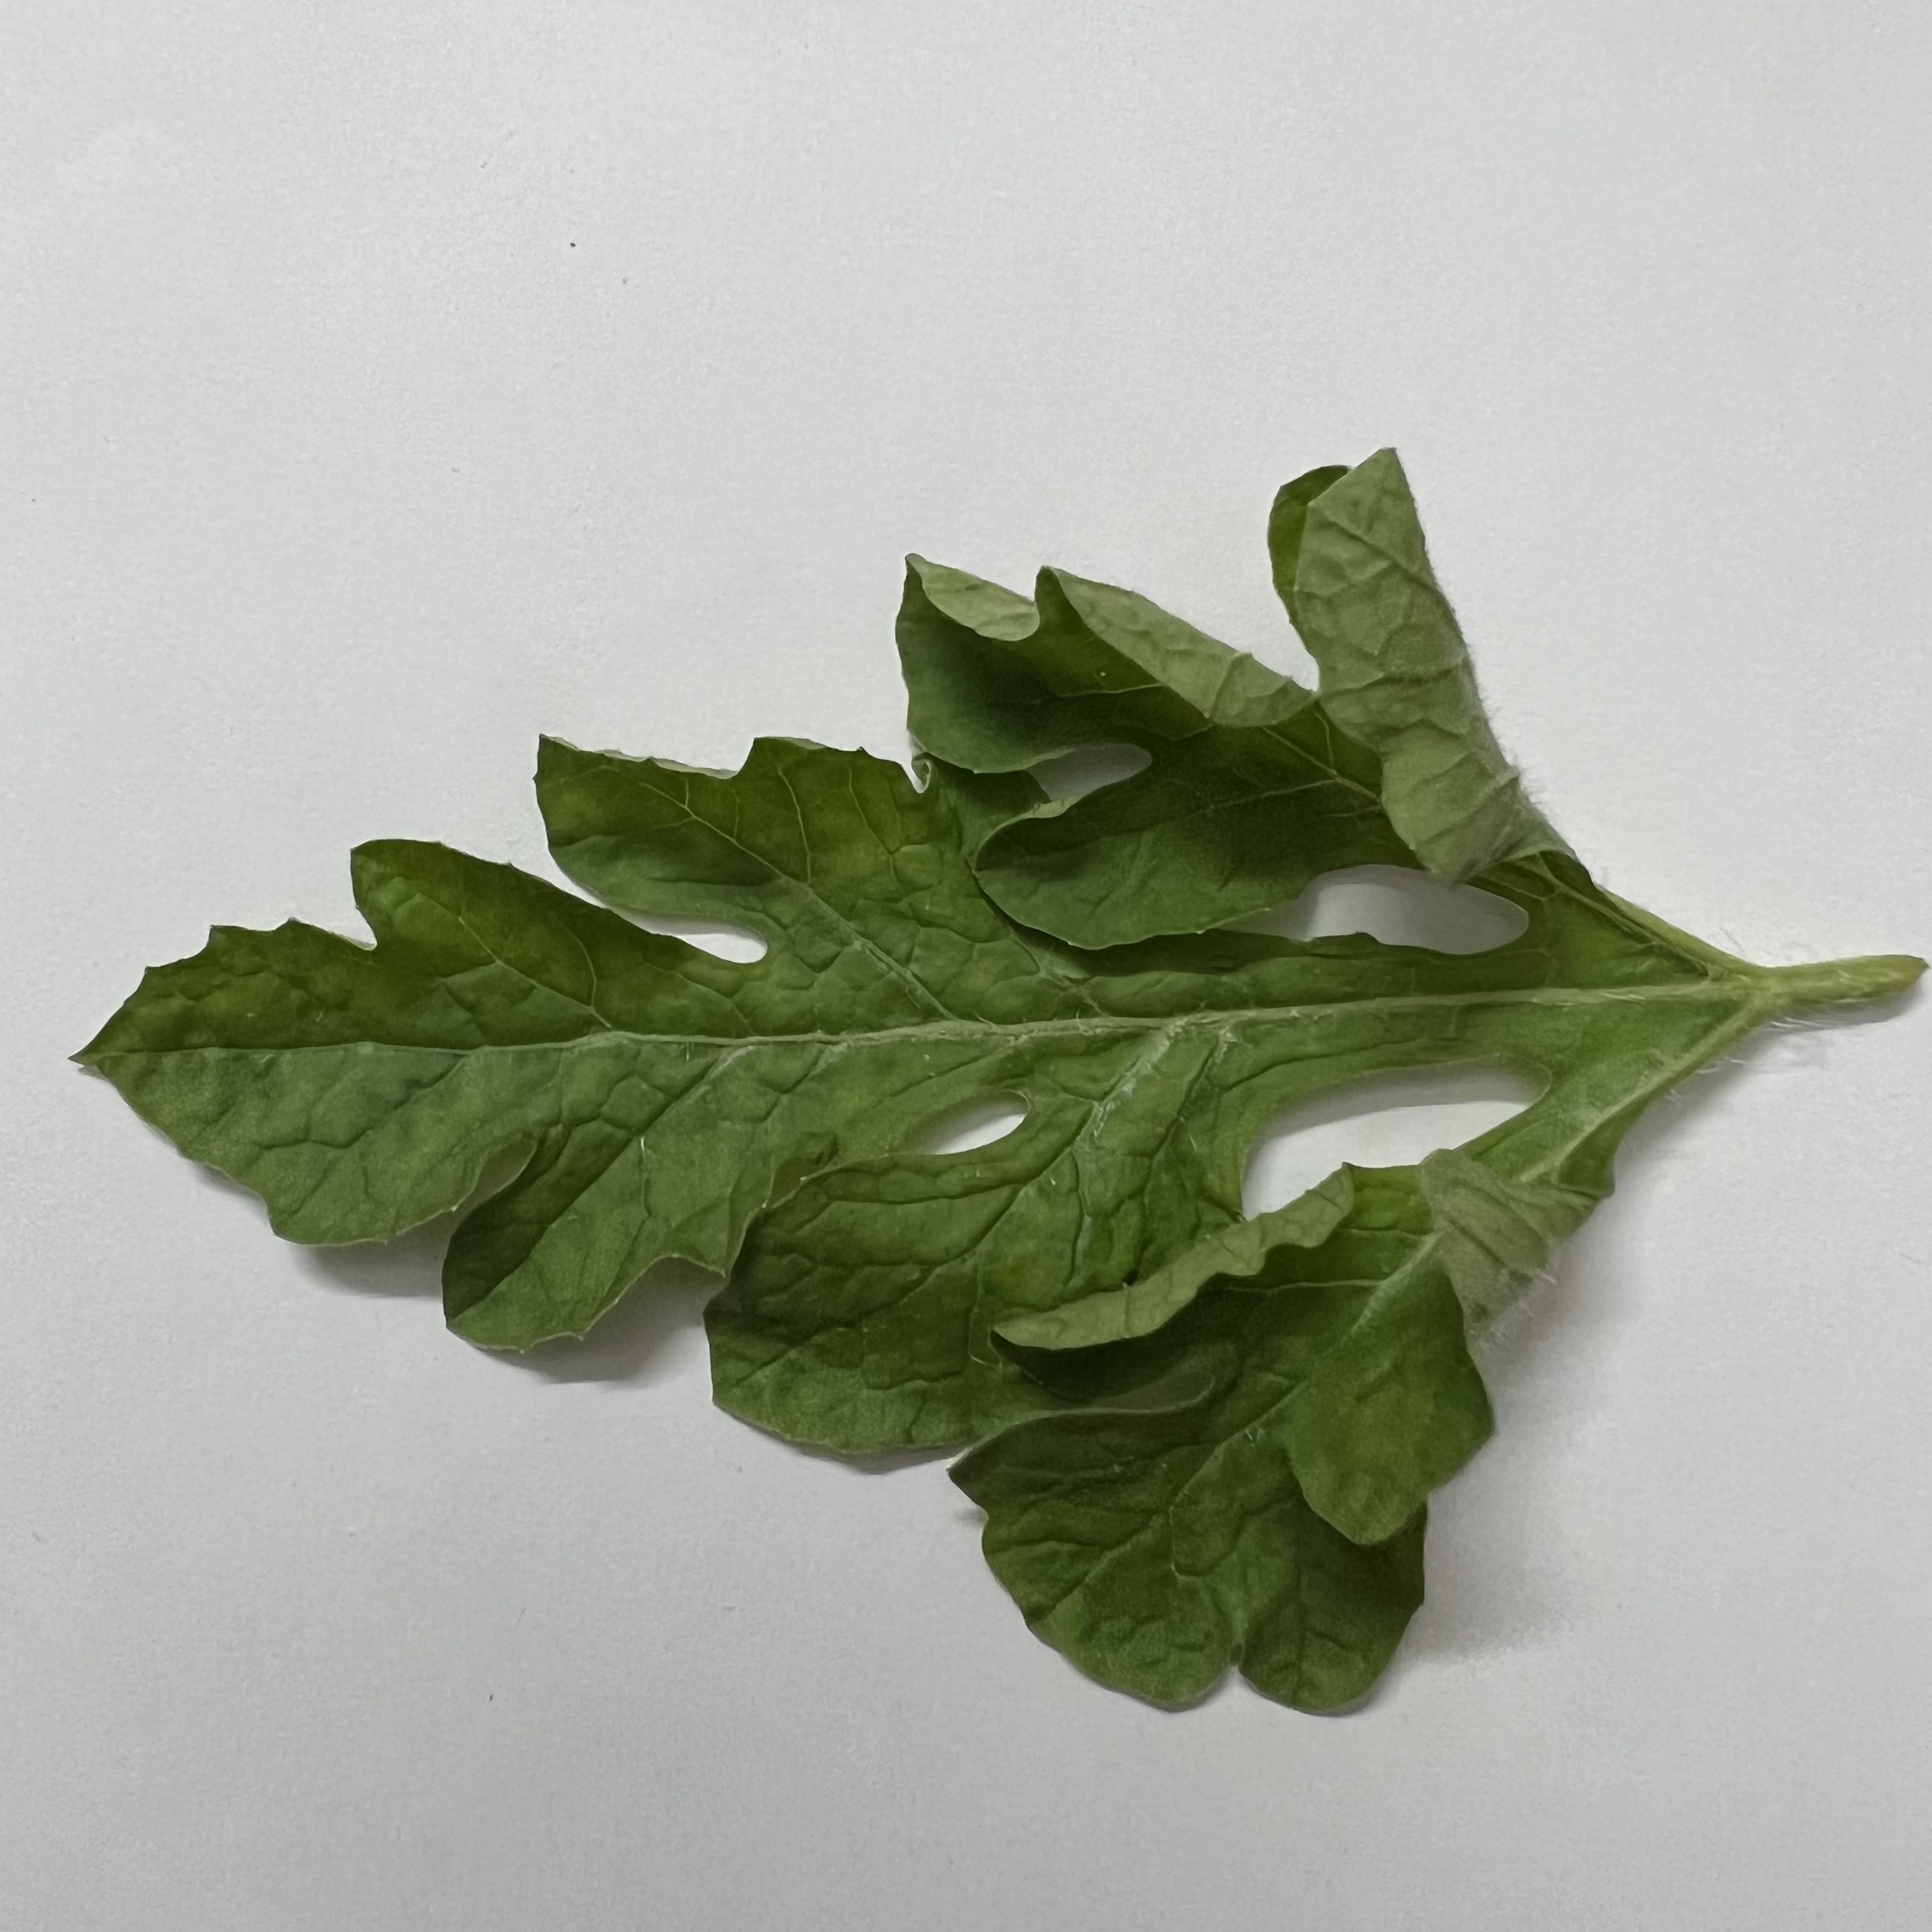
Label: Healthy